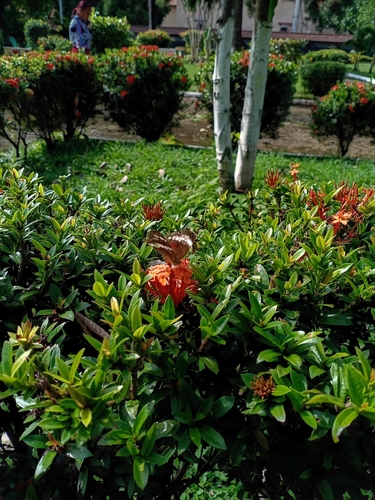
Scientific name: Anartia fatima
Common name: Banded peacock
Family: Nymphalidae
Order: Lepidoptera
Pollinator type: Primary pollinator
Habitat: Open areas and gardens
Geographic range: South America
Conservation status: Least Concern